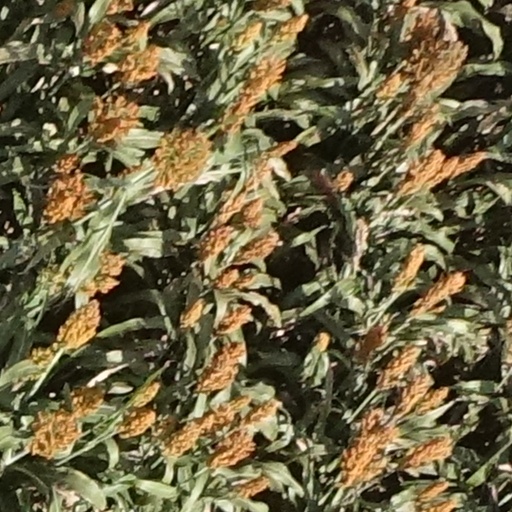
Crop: sorghum